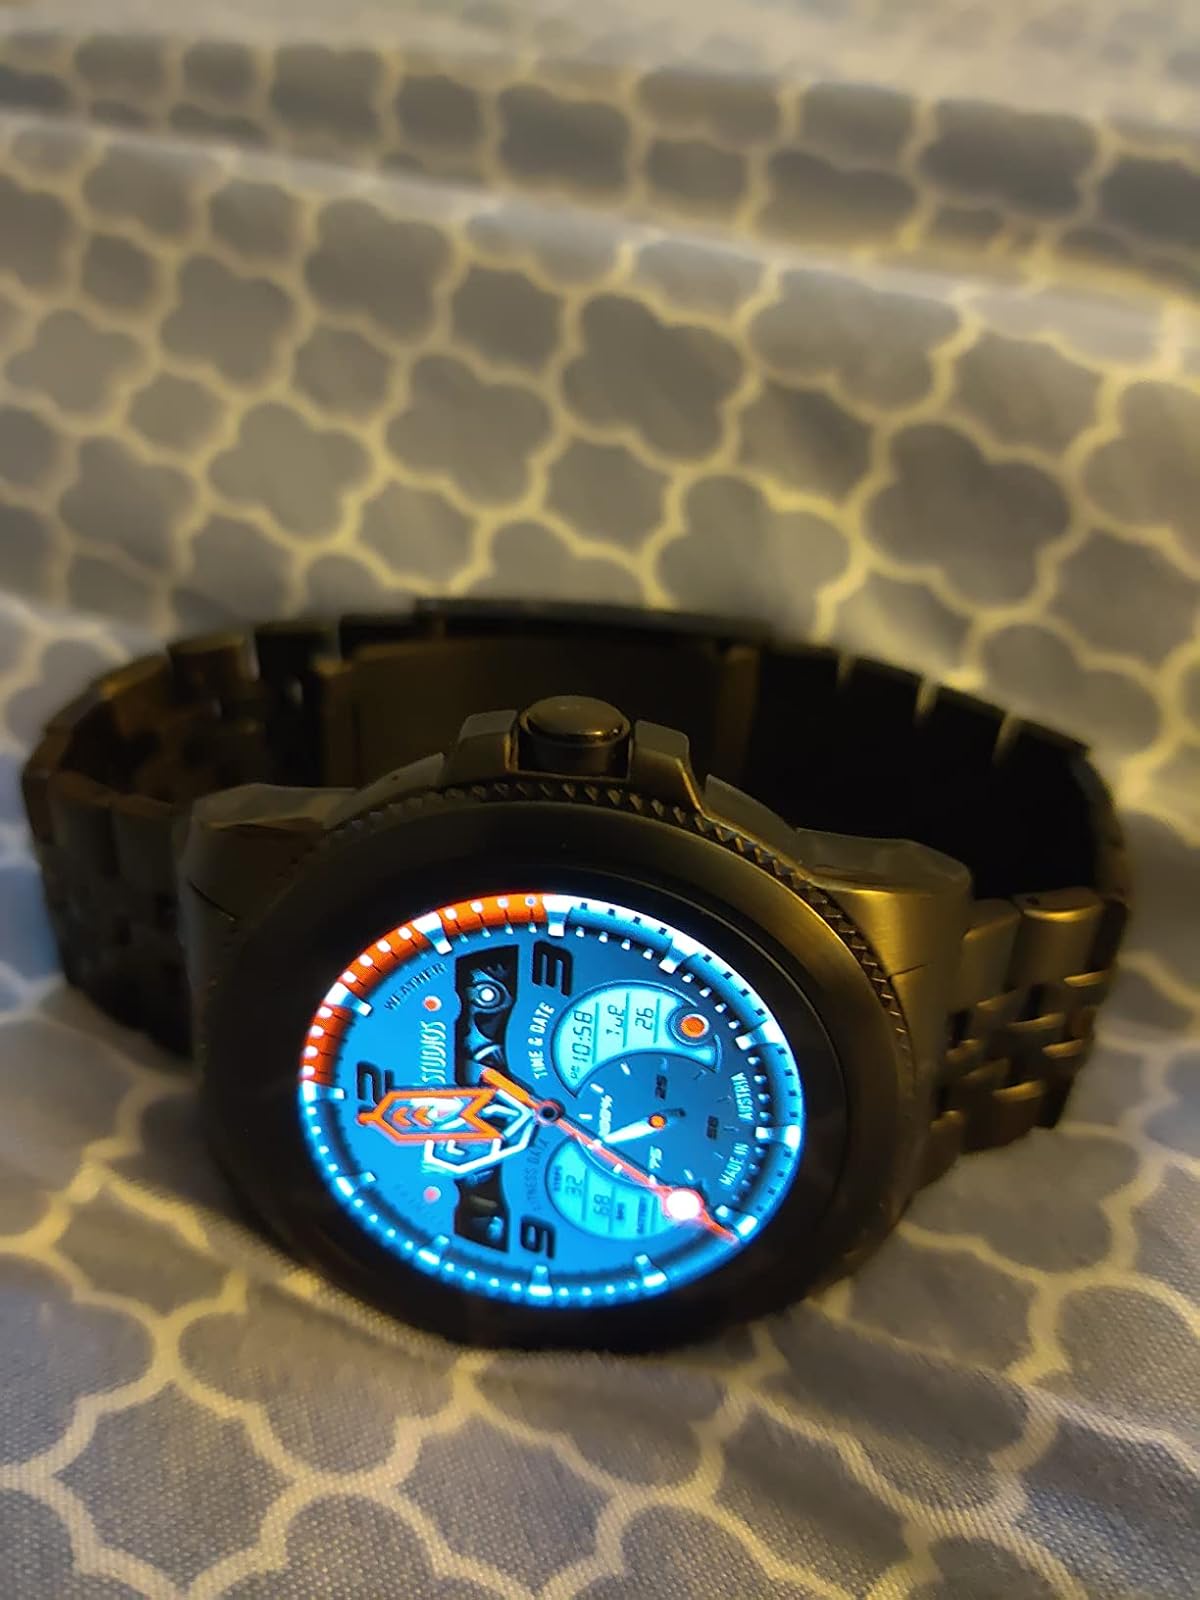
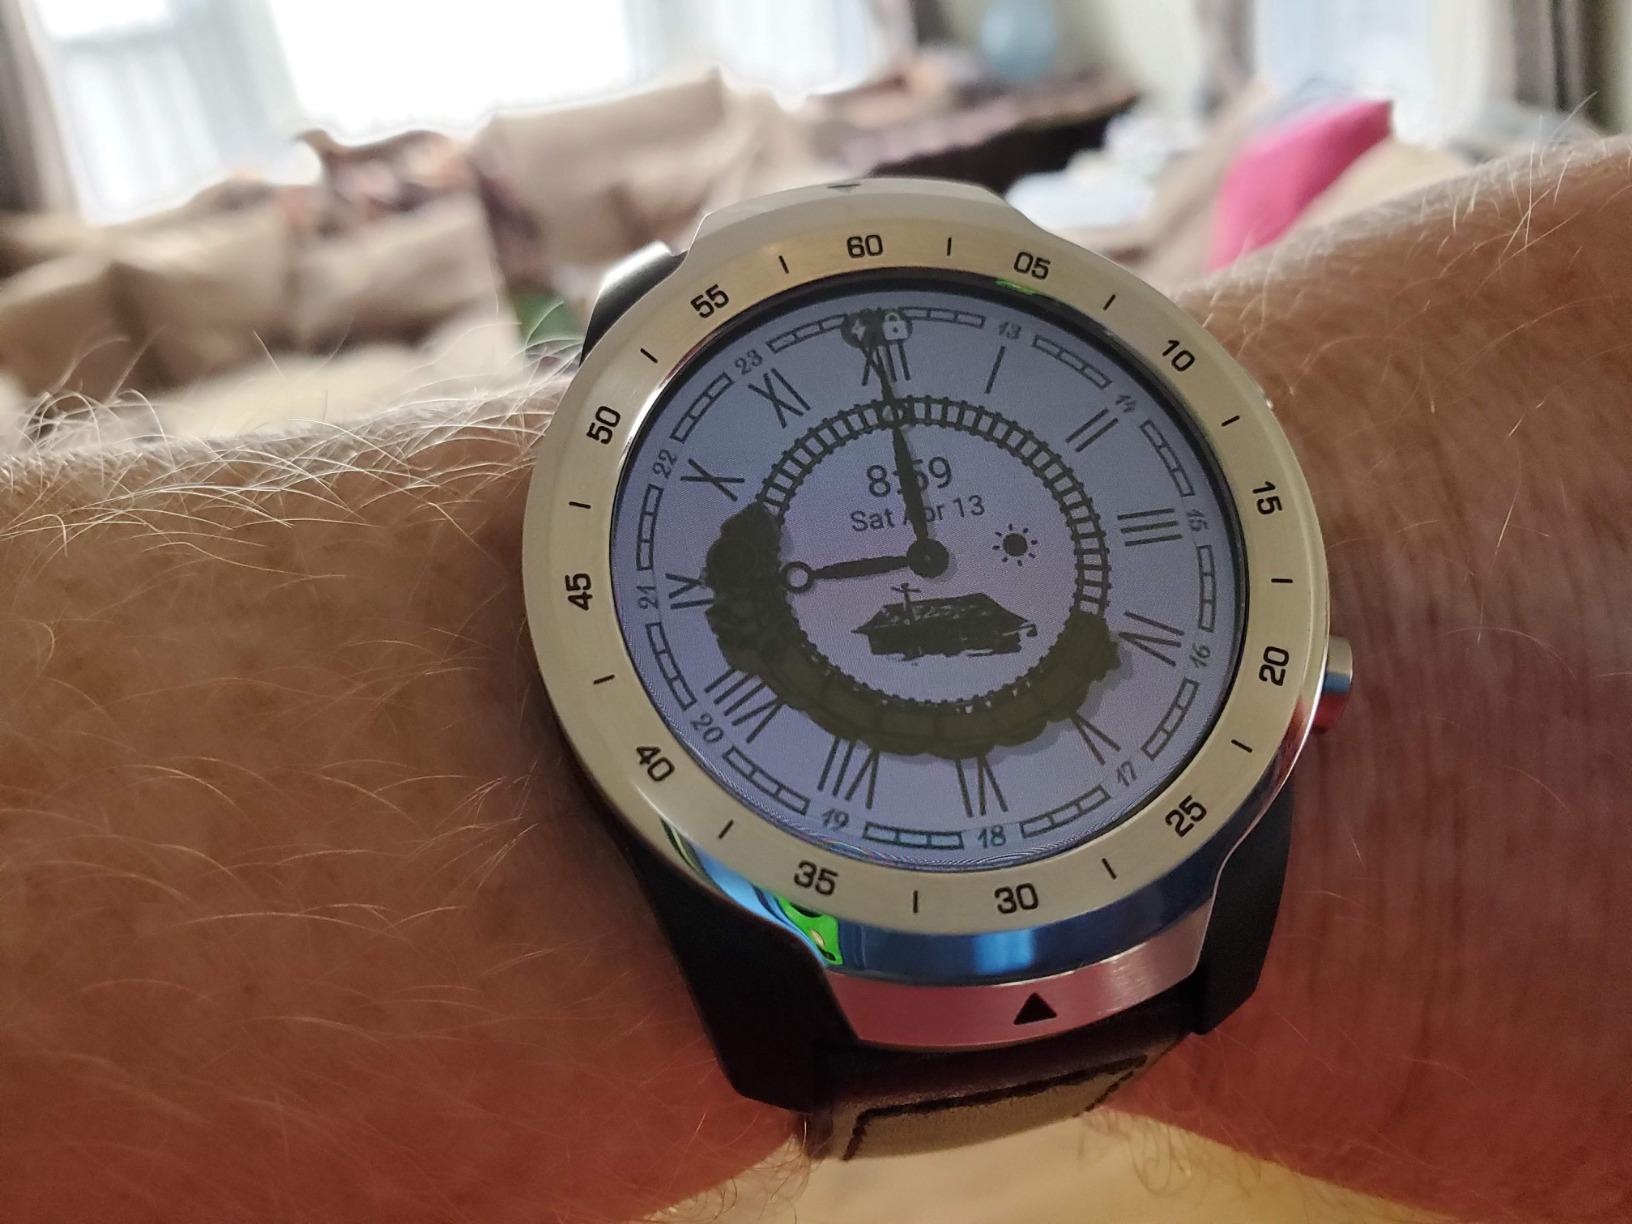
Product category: smartwatch
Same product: no